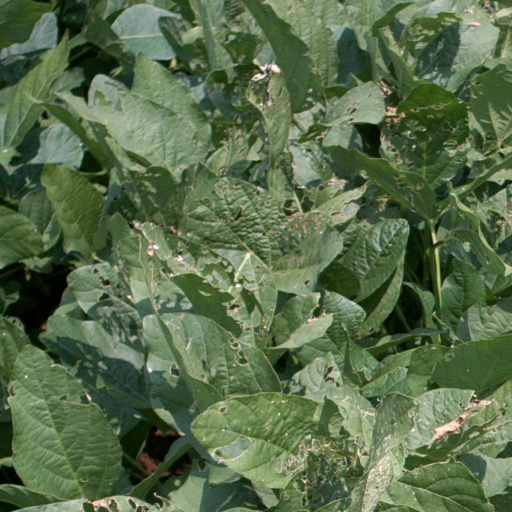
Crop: soybean